Douglas A-1 Skyraider

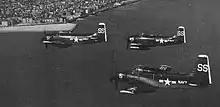
VC-33 AD-3Q, AD-4N, and AD-5N in 1955

The Royal Navy acquired 50 AD-4W early warning aircraft in 1951 through the Military Assistance Program. All Skyraider AEW.1s were operated by 849 Naval Air Squadron, which provided four-plane detachments for the British carriers. Flights from and took part in the Suez Crisis in 1956. 778 Naval Air Squadron was responsible for the training of the Skyraider crews at RNAS Culdrose until July 1952.